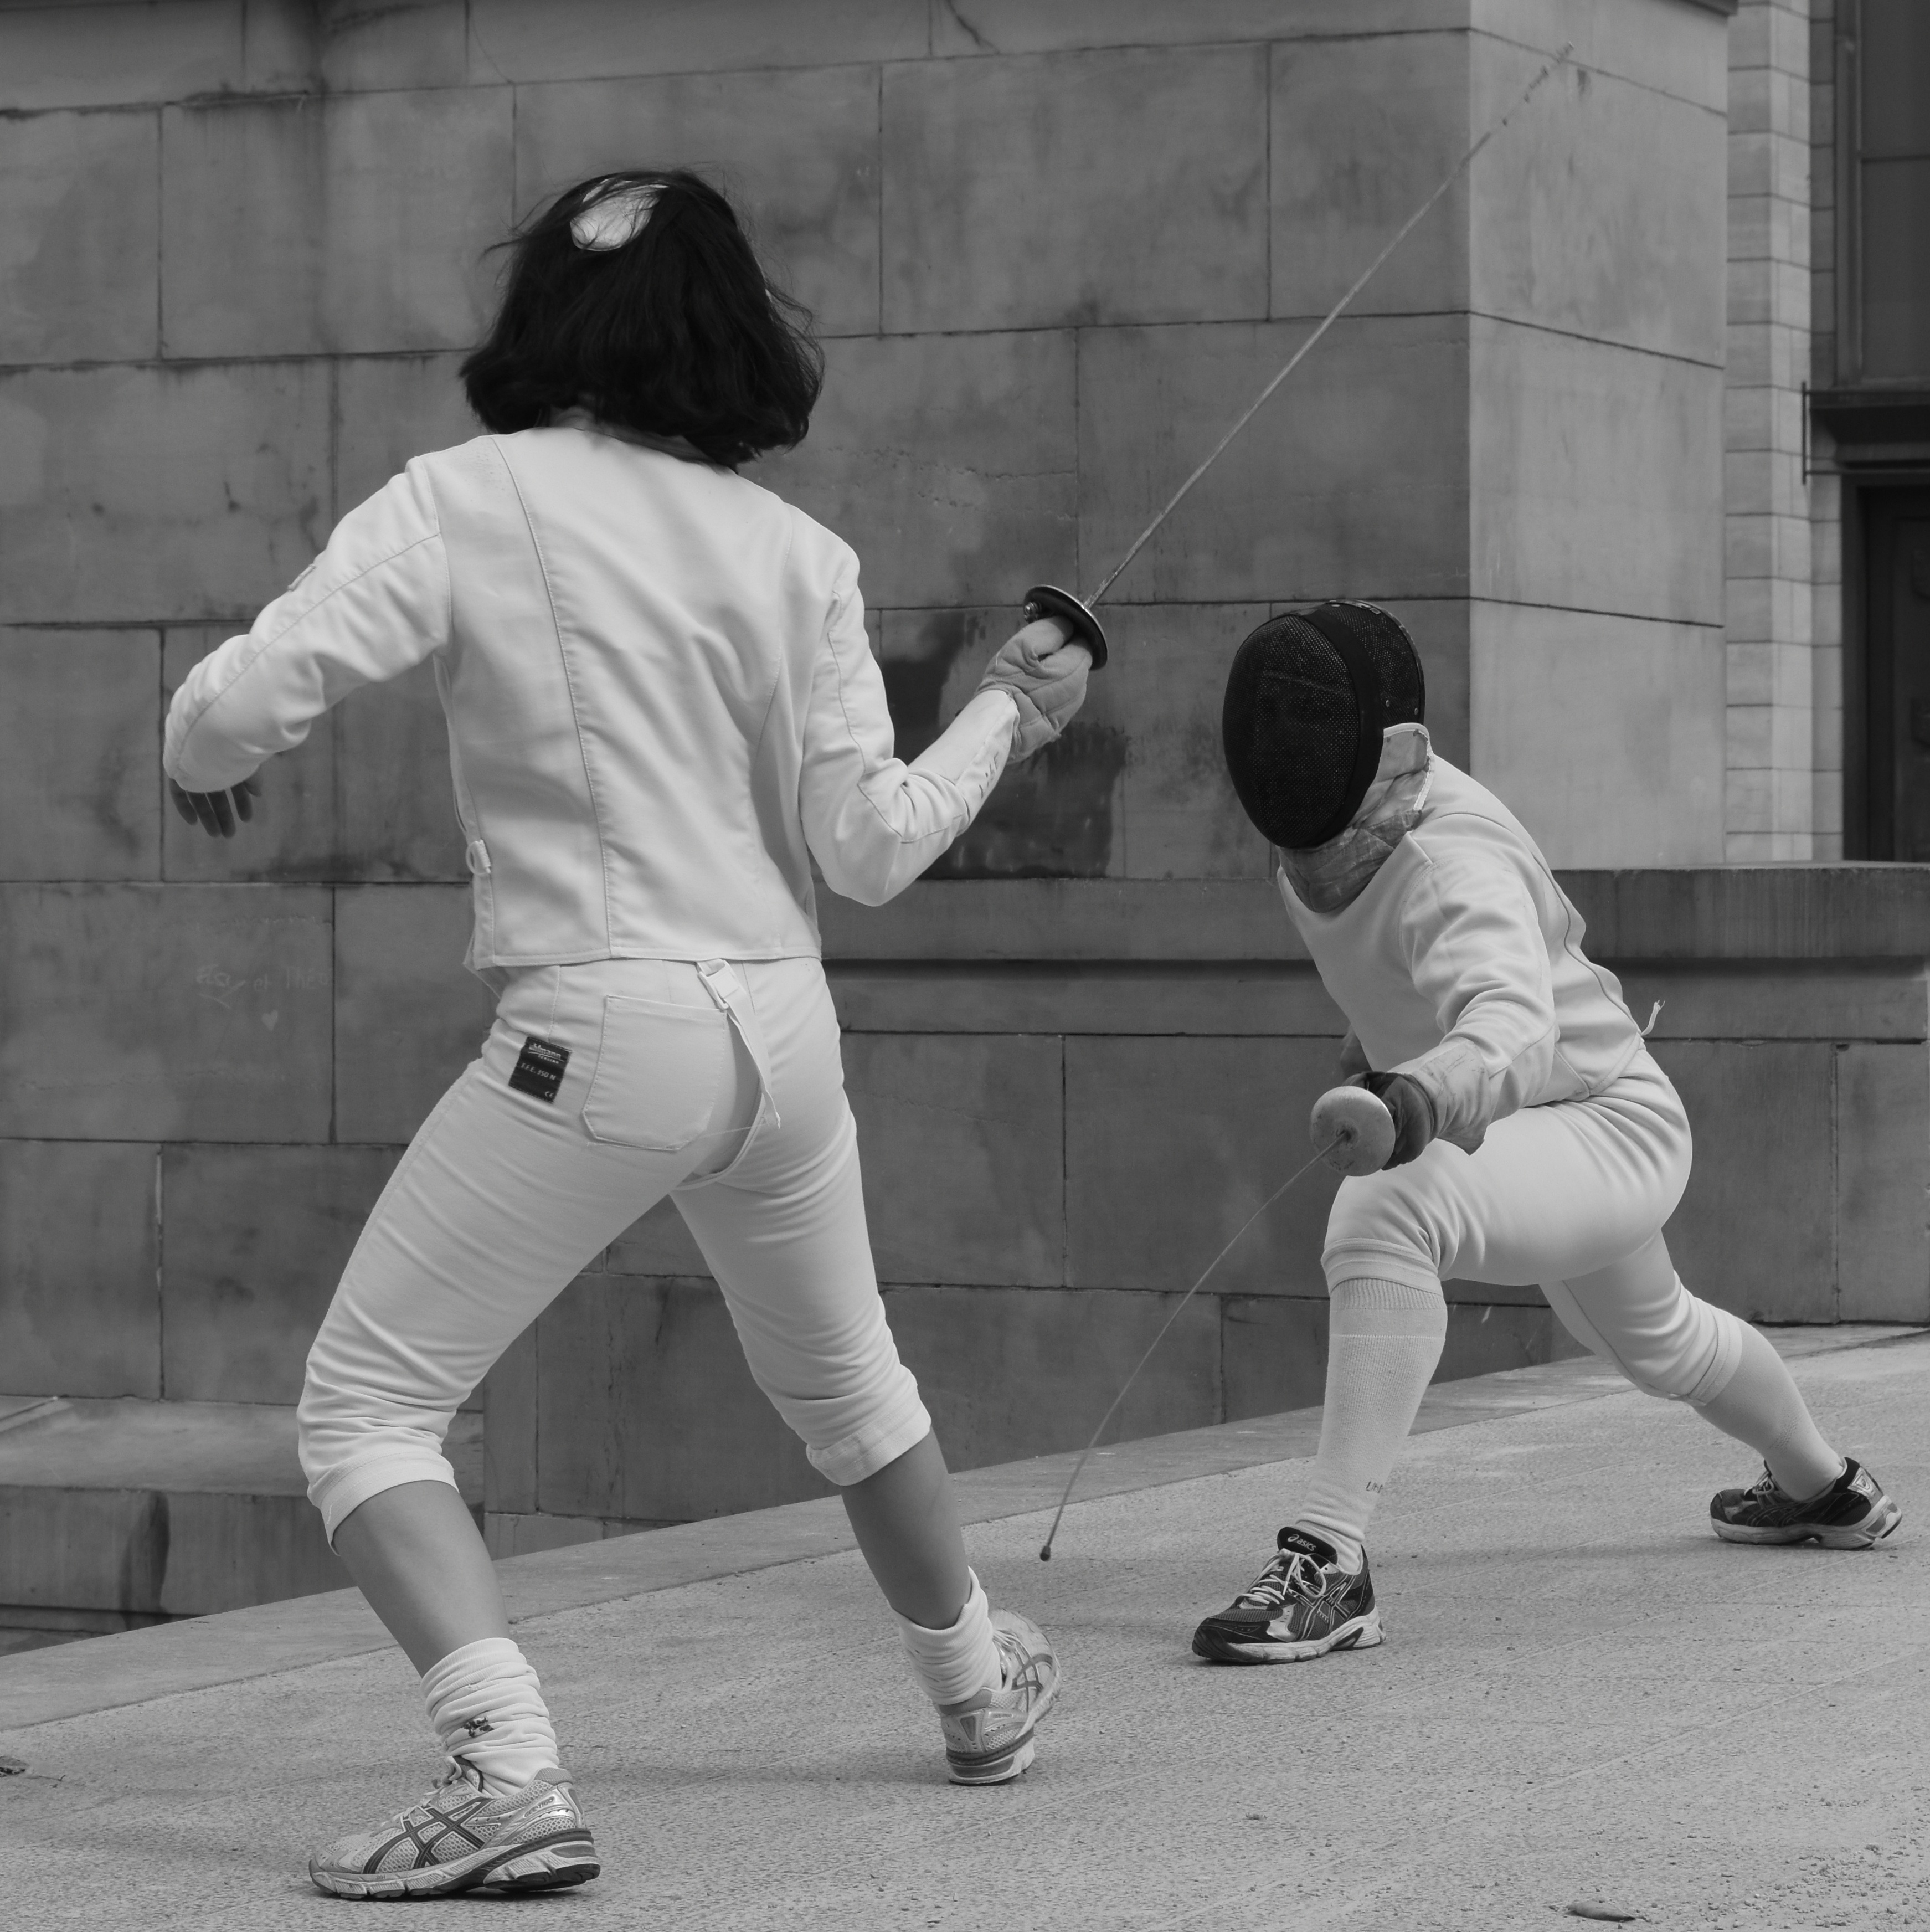
man, black and white, people, woman, white, fencing, clothing, black, monochrome, sword, mask, sports, fighting, attack, foil, duel, martial arts, monochrome photography, weapon combat sports, fencing weapon